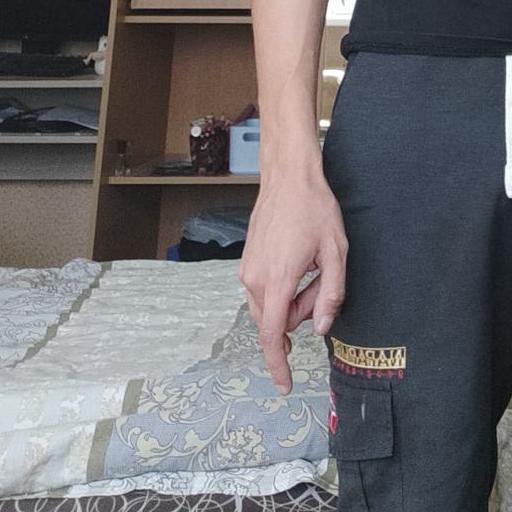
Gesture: no_gesture